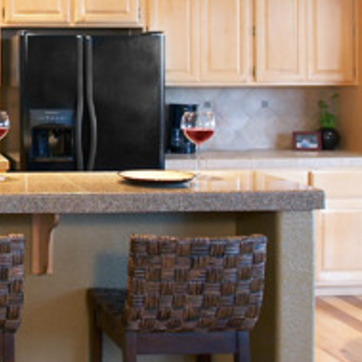
Material: ceramic